Webster Groves Public Library

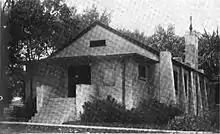
The original library built in 1911.

The oldest public library in St. Louis County, Missouri, Webster Groves Public Library originated in a small reading room opened by First Congregational Church in 1884. When the Church built a new sanctuary in 1893 it included a library and reading room that was open to the public. Eventually Church leadership decided that the reading room was not meeting its mission, and it was closed in 1908. Management of the library then passed to the Monday Club of Webster Groves. In 1911 Webster Groves residents William and Jennie Jager donated land to the Monday Club to erect a building, under the condition that it include space for a public library. The building was designed by architect Lawrence Ewald and built at a cost of US$6000, and opened on October 12, 1911. The library was managed by five volunteer assistants and a librarian salaried by the City of Webster Groves. It was open two afternoons and one morning each week and was also open to the Monday Club for meetings.